Marcia Freedman

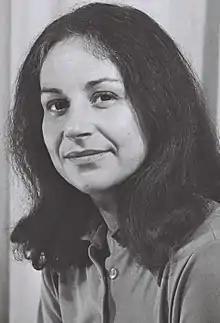
Freedman in 1974

Marcia Judith Freedman (née Prince; May 17, 1938 – September 21, 2021) was an American-Israeli activist on behalf of peace, women's rights, and gay rights. In 1969, she immigrated to Israel where she helped establish and lead the feminist movement in the 1970s. She was a member of the Knesset from 1974 to 1977.